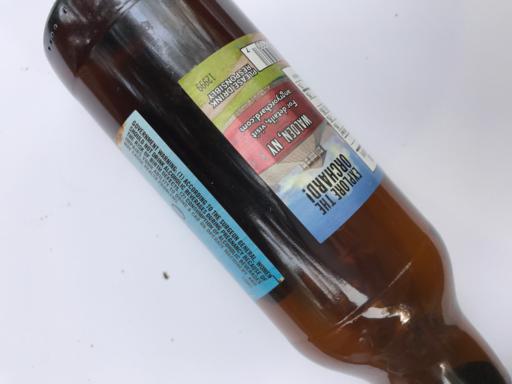
Waste category: glass